Audeca

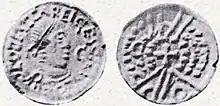

Audeca or Andeca was the last Suevic King of Galicia from 584 until his deposition in 585. He deposed Eboric and usurped the throne by marrying the young king's mother, Siseguntia (or Sisegutia), the widow of Eboric's father and predecessor, Miro. He consigned Eboric to a monastery.